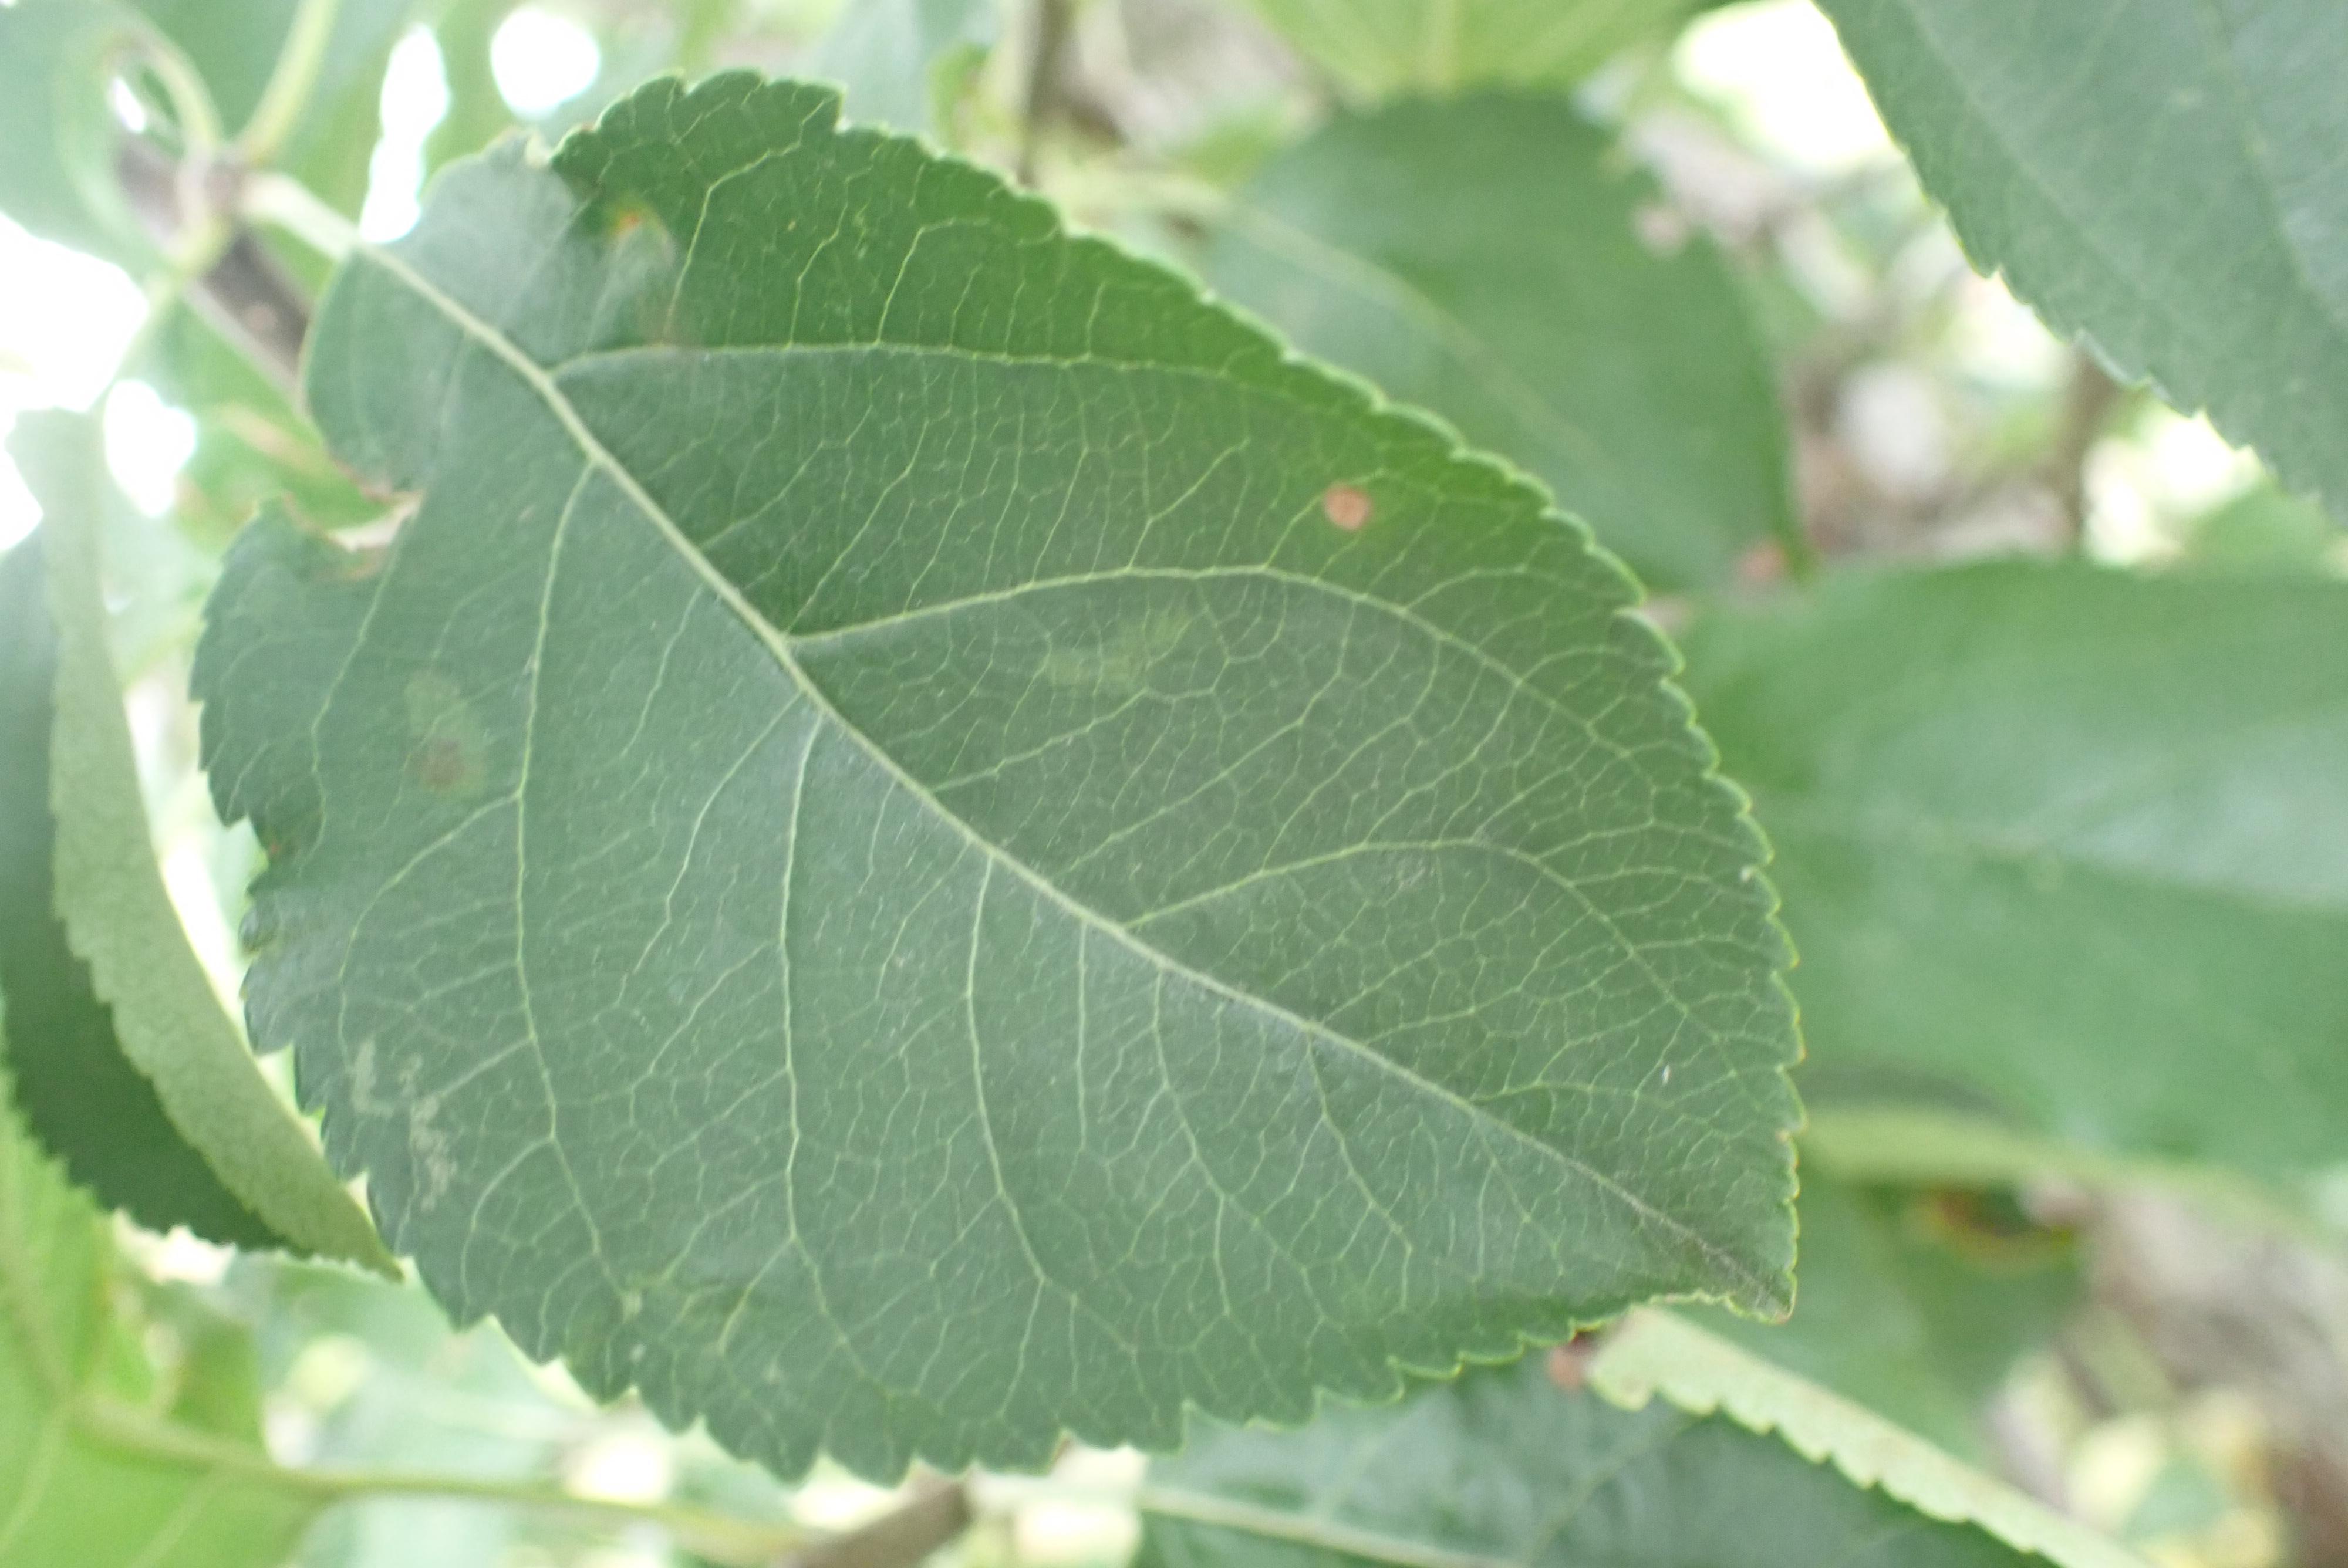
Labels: scab, frog_eye_leaf_spot